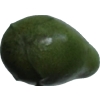
Label: green_avocado